St Columba's Church, Long Tower

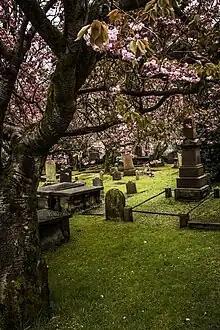
The churchyard

On the morning of 8 January 1934 a perimeter wall of the cemetery, facing Lecky Road, collapsed, causing a landslide of a section of the graveyard. No passers by were injured in the slide but many graves were dislodged, causing bodies to be strewn among the debris. The Lecky Road has been remodelled in the decades since but the area where the graveyard collapsed can still be seen from the Lecky Road flyover.